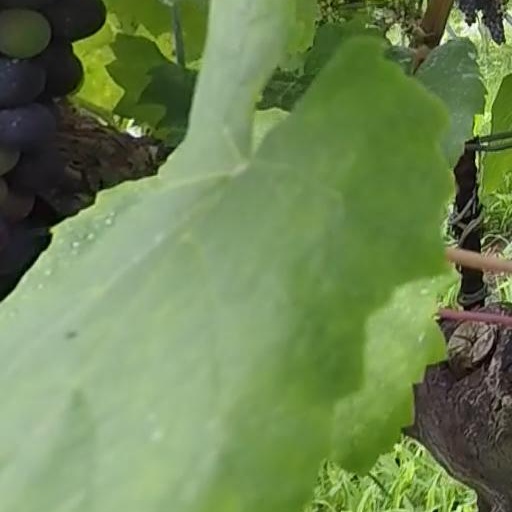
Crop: grape